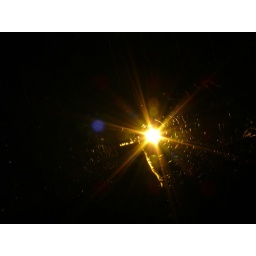
a cat in front of a streetlight